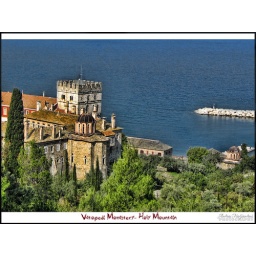
This photo was taken from a hill above Vatopedi Monastery in Holy mountain